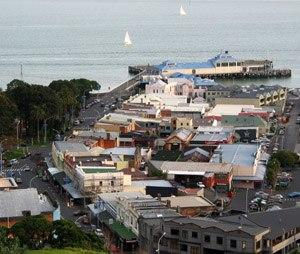
Devonport est une banlieue située sur le bord du port d'Auckland, dans l'Île du Nord de la Nouvelle-Zélande.